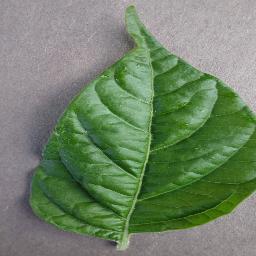
Label: Pepper,_bell___healthy